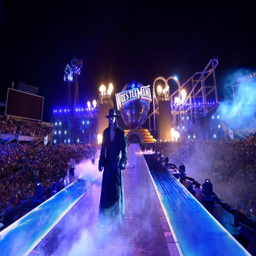
person will be back for the 25th anniversary